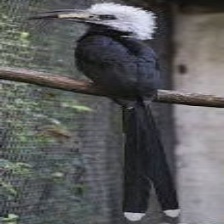
Species: WHITE CRESTED HORNBILL
Scientific name: TROPICRANUS ALBOCRISTATUS
ImageNet parent category: hornbill